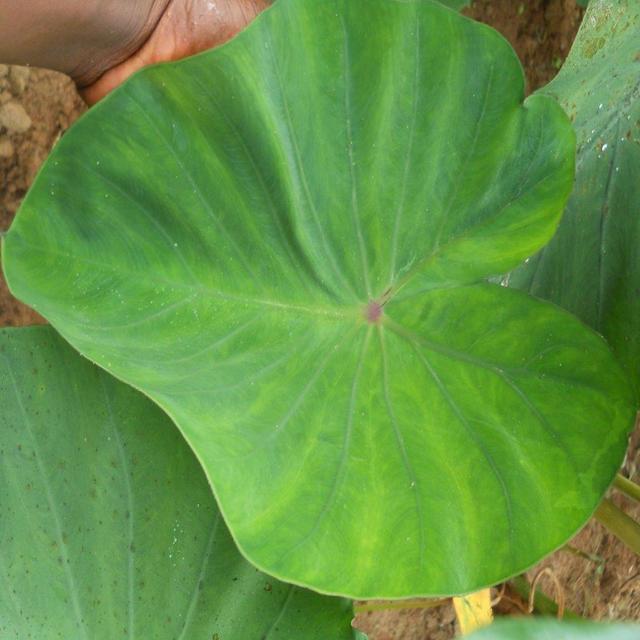
Label: Healthy